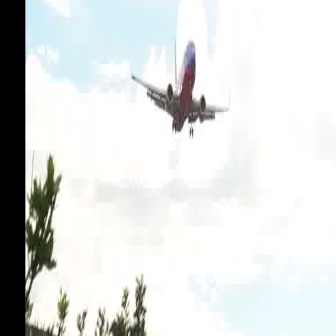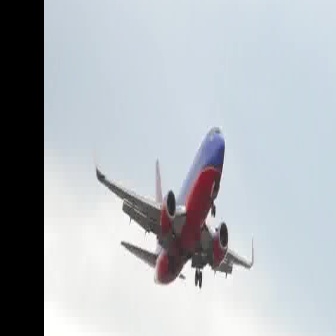
  Please identify the target specified by the bounding box [130,34,230,134] in the first image and locate it in the second image. Return the coordinates in [x_min,y_min,x_max,y_max] format.
Answer: [95,126,254,284]